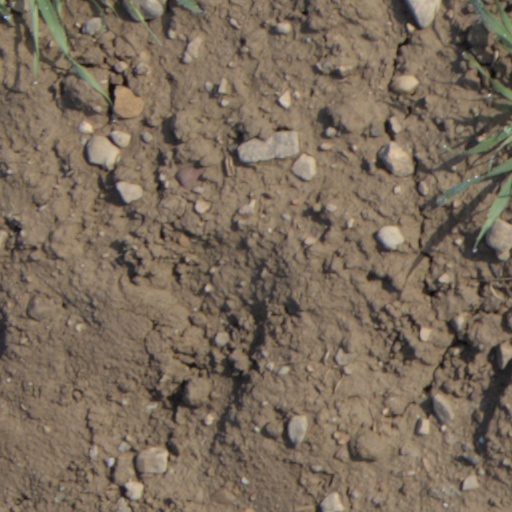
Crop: wheat